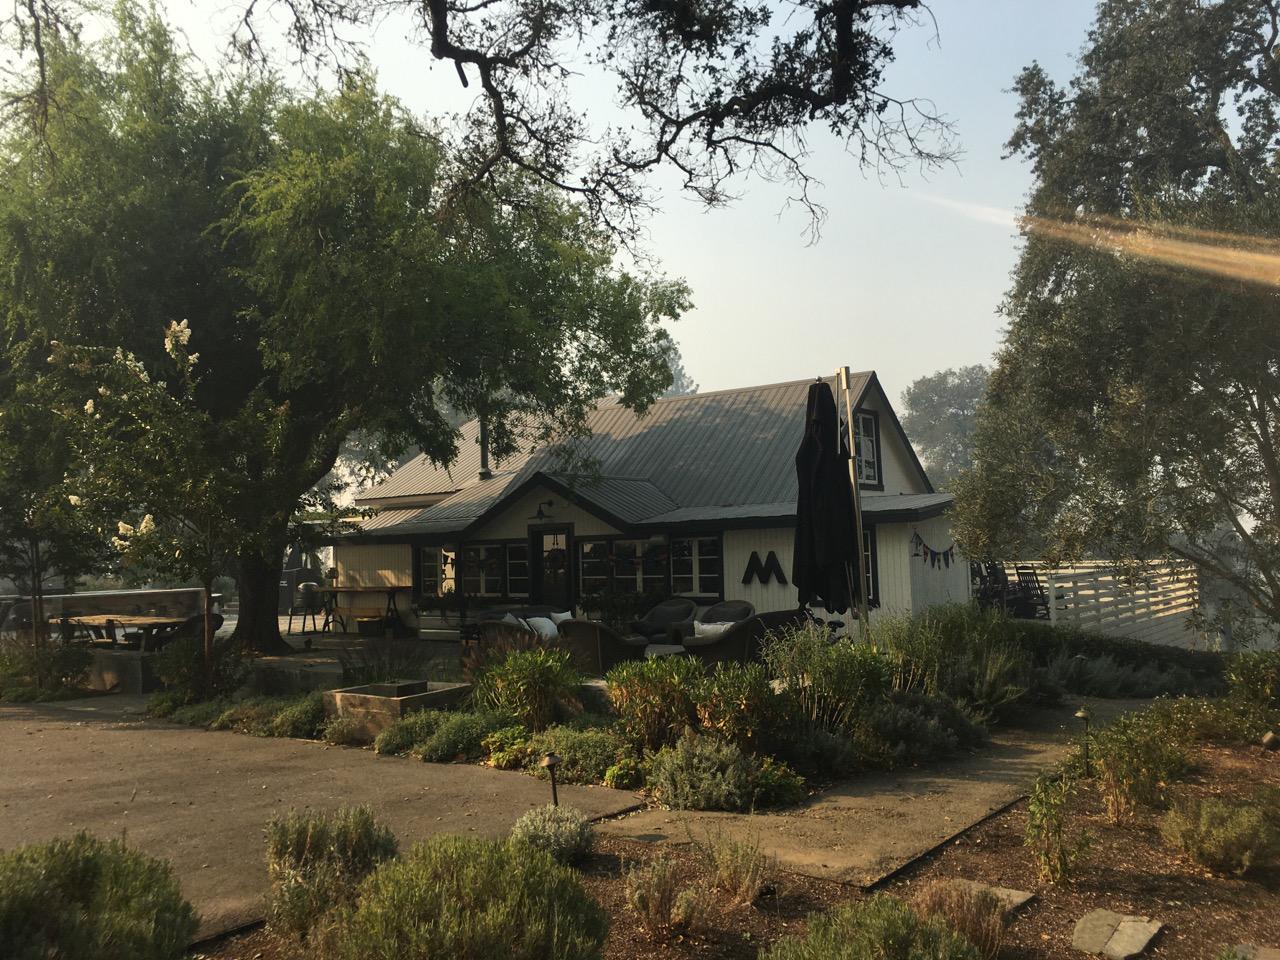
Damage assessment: no_damage